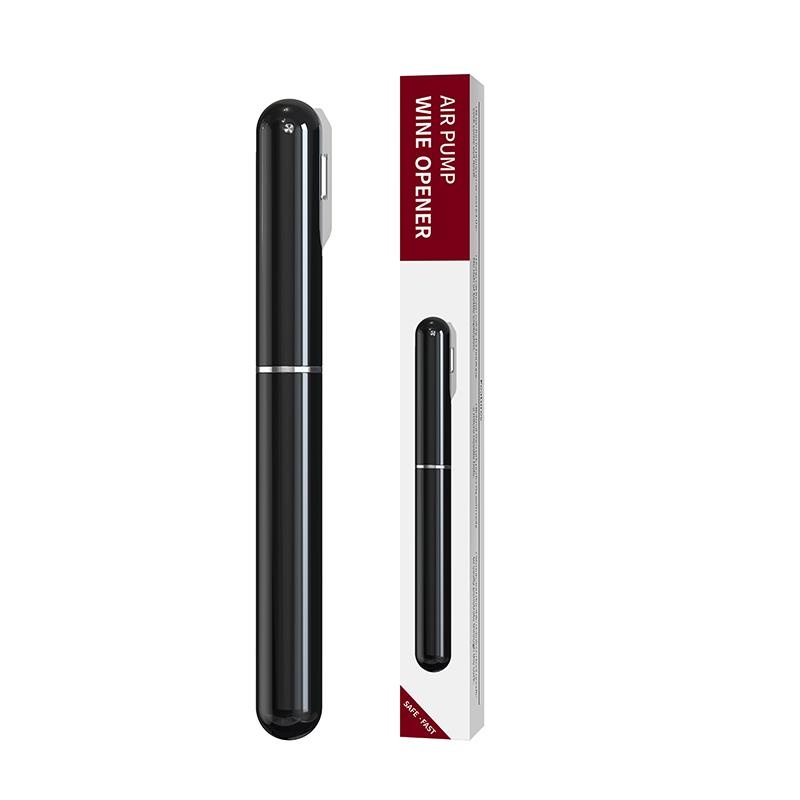
Air Pump Wine Opener
FEATURES Eye-catching, non-marking aperitif. The creative opener adopts the principle of air pressure, pumping air into the bottle through a small needle tube, so that the air pressure in the bottle rises, and the cork is completely pushed out by the difference between the internal and external pressures. The cork leaves no traces, but the process is eye-catching. Ergonomic design, easier to use. The shell handle adopts an ergonomic light curve design, the sleeve size is enlarged, and it fits the palm better, which is conducive to grasping and pumping more easily. Ultra-fine needle tube, easy to advance and retreat. The inflator needle tube is made of high-strength, high-toughness steel and food contact coating, which has less resistance and can be easily inserted and ejected from the cork. It only needs to be pushed out with a sliding piece when removing the plug. It does not damage the cork, does not drop the sawdust, and retains the original flavor you want. The inflator pipe penetrates the cork, only produces small pinholes, does not damage the cork, and does not cause the sawdust to fall into the bottle, so as not to contaminate the liquor and affect the original flavor and taste. SPECIFICATIONS Item Size: 7.97*0.83in/202.5*21mm Package Size: 7.99*0.87*0.87in/203*22*22mm Weight: 0.132lbs Color: Black/Red Material: ABS Stainless Steel What are included in one set of Air Pump Wine Opener? 1*air pump wine opener; 1*manual; 1*carton; PACKAGE INCLUDED 1 set of Air Pump Wine Opener (Black or Red) OR 2 sets of Air Pump Wine Opener (Black) OR 3 sets of Air Pump Wine Opener (Black) OR 2 sets of Air Pump Wine Opener (Black+Red)
Brand: luckinwish
Category: Home & Garden > Kitchen & Dining > Barware > Corkscrews > Lever Corkscrews